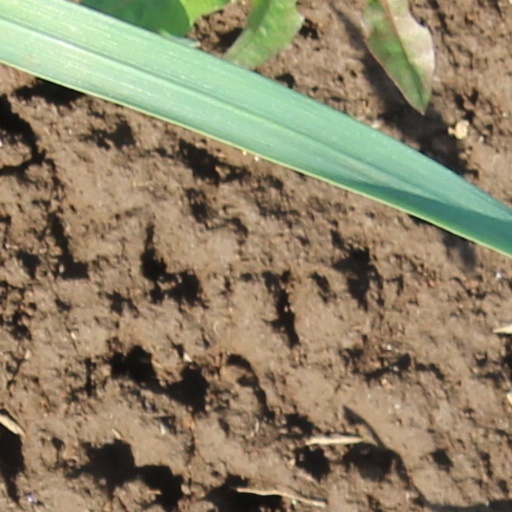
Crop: wheat